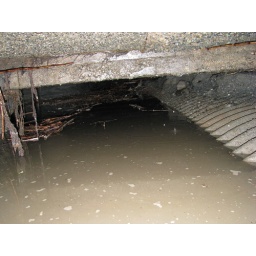
under the side walk and tree feet in to the road